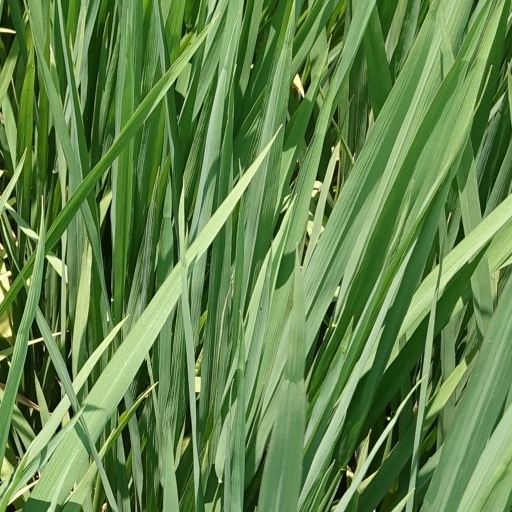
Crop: rice